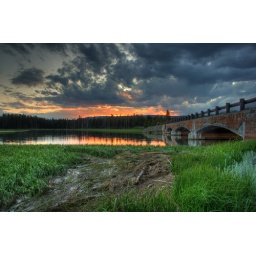
This is a bridge just down the road from Fishing Bridge in Yellowstone National Park.